Psychohistory

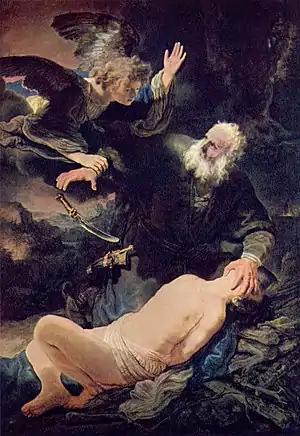
Rembrandt's painting of the sacrifice of Isaac (Gen.22). Psychohistory holds that ritual child sacrifice once occurred in most cultures.

Psychohistorians claim to derive many of its concepts from areas that are perceived to be ignored by conventional historians and anthropologists as shaping factors of human history, in particular, the effects of parenting practice and child abuse. According to conventional historians "the science of culture is independent of the laws of biology and psychology" and "the determining cause of a social fact should be sought among social facts preceding and not among the states of individual consciousness".